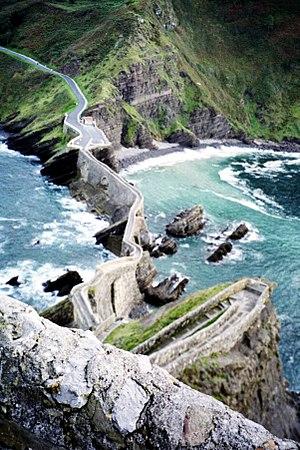
Bermeo est une commune de la comarque de Busturialdea en Biscaye dans la communauté autonome du Pays basque. Il s'agit de la localité la plus peuplée de la région du Urdaibai avec plus de 17 000 habitants. La ville a eu le titre de « Tête de Biscaye » de 1476 à 1602. Elle a été fondée en 1236.